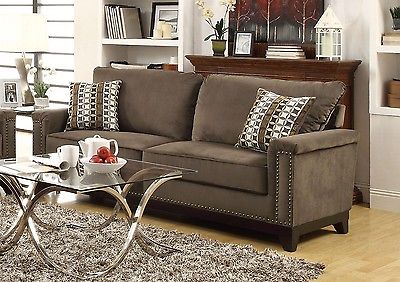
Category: sofa